Benjamin Harrison V

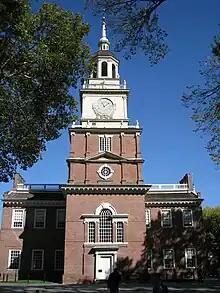
Independence Hall hosted the Second Continental Congress.

Harrison arrived in Philadelphia on September 2, 1774, for the First Continental Congress. According to biographer Smith, he gravitated to the older and more conservative delegates in Philadelphia; he was more distant from the New Englanders and the more radical, particularly John and Samuel Adams. The genuine and mutual enmity between the Adams cousins and Harrison also stemmed from their Puritan upbringing in aversion to human pleasures and Harrison's appreciation for bold storytelling, fine food, and wine. John Adams described Harrison in his diary as "another Sir John Falstaff," as "obscene," "profane," and "impious." However, he also recalled Harrison's comment that he was so eager to participate in the Congress that "he would have come on foot." Politically, Harrison aligned with John Hancock and Adams with Richard Henry Lee, whom Harrison had adamantly opposed in the House of Burgesses. Investments and commercial interests of the centrists such as Robert Morris, Thomas Willing, Carter Braxton, and Harrison informed their conservatism.